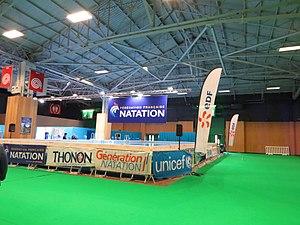
Salon de la FFN à Kidexpo
Kidexpo est un salon grand public annuel consacré aux familles et aux enfants. Organisé par Continental Expo, il a été créé en 2007 à l’initiative de Sophie Desmazières. Il se tient 5 jours durant les vacances de la Toussaint, fin octobre, à Paris, au parc des expositions de la porte de Versailles.
La Fédération française de natation est une association française loi de 1901, fondée en février 1919, regroupant les clubs de natation sportive, natation en eau libre, natation synchronisée, plongeon et water-polo de France, qui organise les compétitions nationales et la sélection des équipes de France. Dépassant le cap des 200 000 licenciés en 2000, la Fédération compte 316 905 licenciés en 2017.